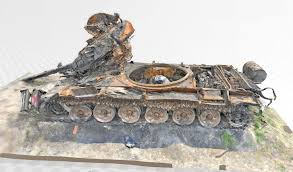
Label: T-72